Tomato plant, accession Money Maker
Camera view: horizontal (90 deg, fisheye); turntable rotation: 150 degrees
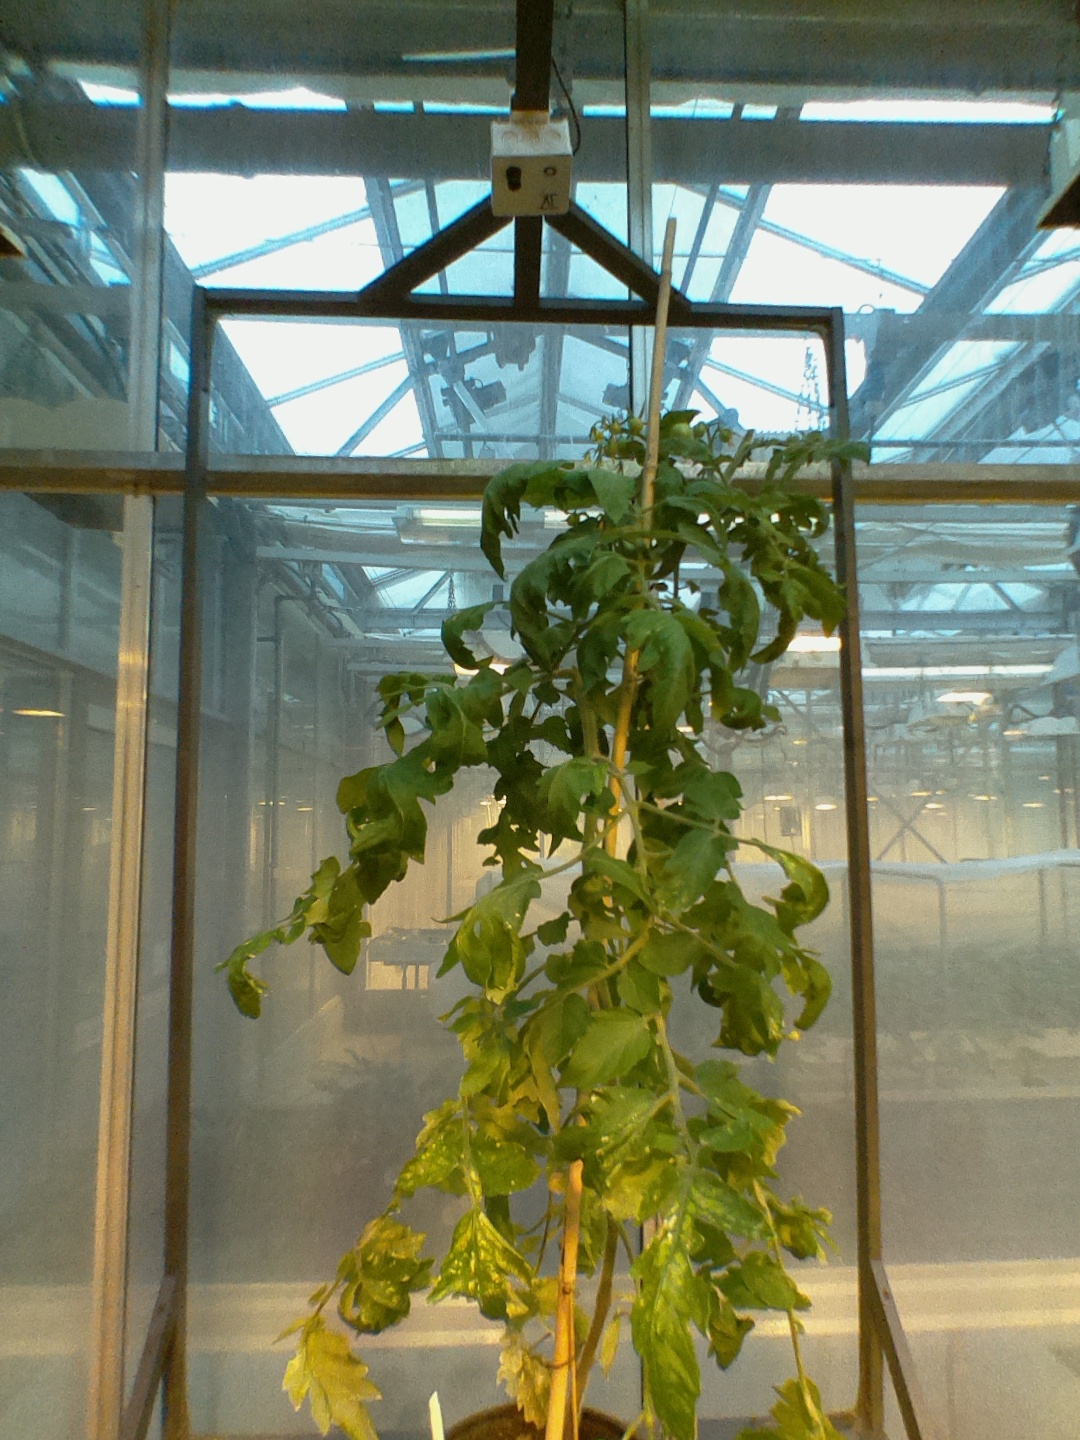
BBCH growth stage 70: Fruits at the main stem or branches visibles